Fort-la-Latte

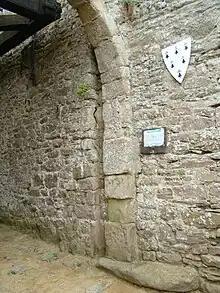
Entrance of the first gatehouse

The castle has two gatehouses, one opening onto the barbican, the other onto the courtyard of the castle; each has its own drawbridge. In the courtyard, there is a water tank, a chapel, various defensive features and installations (in particular the locations of the gun batteries), and of course the dungeon.